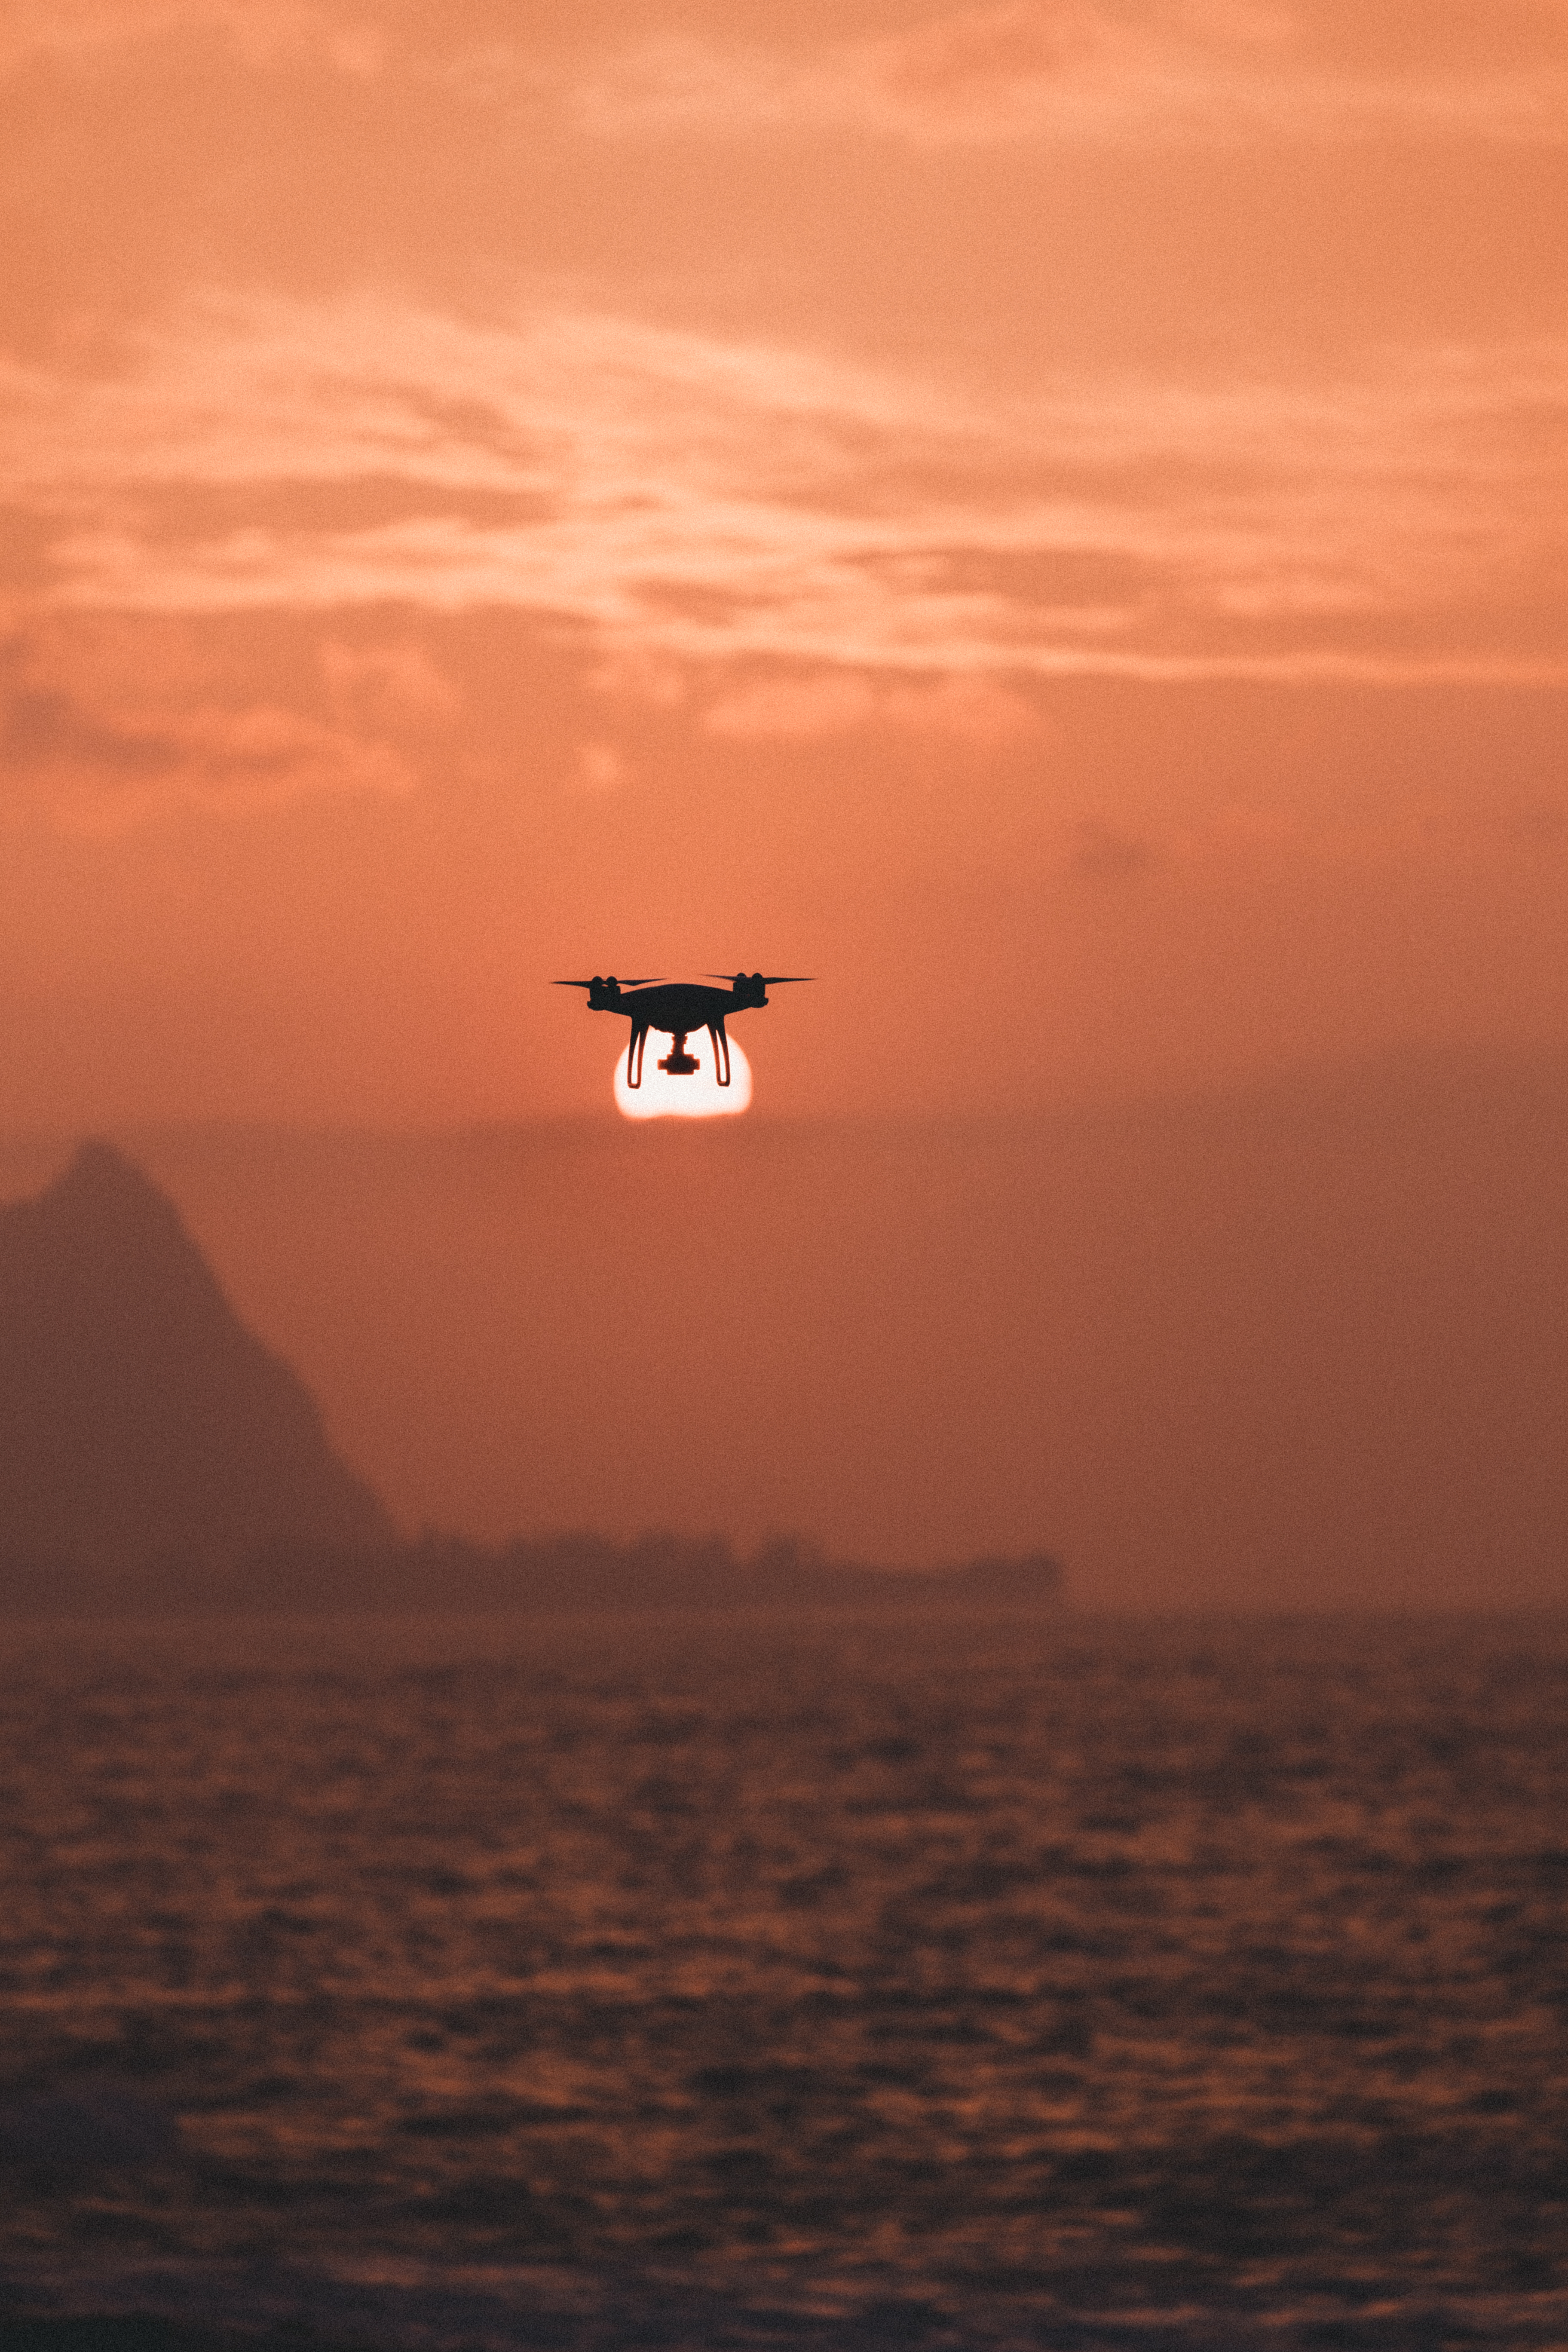
beach, sea, coast, ocean, horizon, cloud, sky, sun, sunrise, sunset, morning, wave, dawn, dusk, evening, reflection, afterglow, atmospheric phenomenon, atmosphere of earth